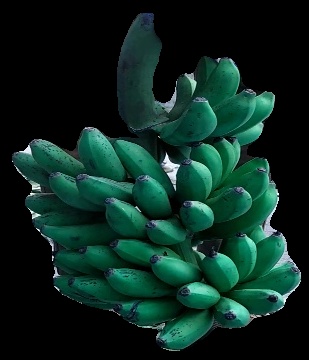
Variety: rasbale
Grade: grade3